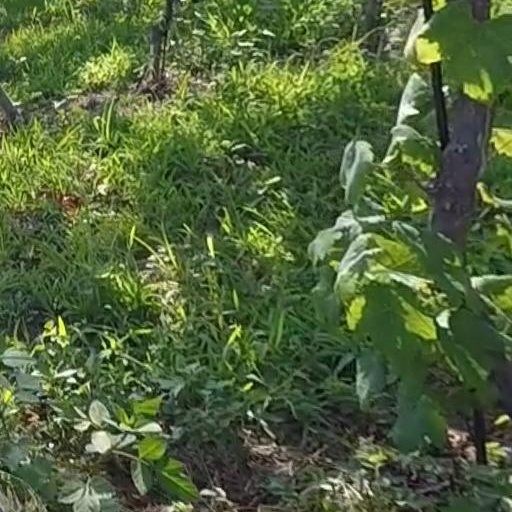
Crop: grape